Leopard frog

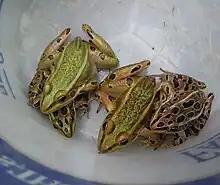
Leopard frogs, such as these northern leopard frogs ("Lithobates pipiens"), can have varying coloration and patterning between individuals

Leopard frog is a generic name used to refer to various species in the true frog genus Lithobates. They all have similar coloration: brown or green with spots that form a leopard pattern. They are distinguished by their distribution and behavioral, morphological, and genetic differences. The range of the various species of leopard frogs extends from the Hudson Bay in Canada, throughout the United States, throughout Mexico and other parts of Central America, and possibly the very northern section of South America.